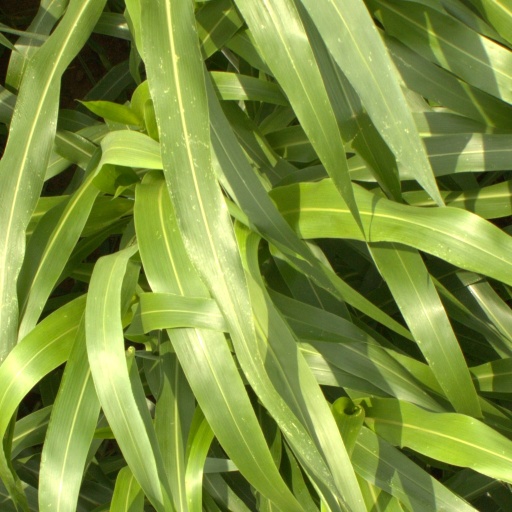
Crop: sorghum